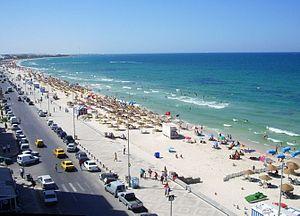
Cet article donne la liste des plages de Tunisie regroupées par gouvernorat, du nord-ouest au sud-est du pays.